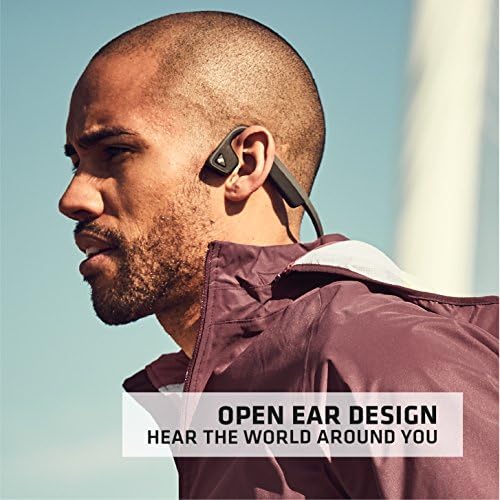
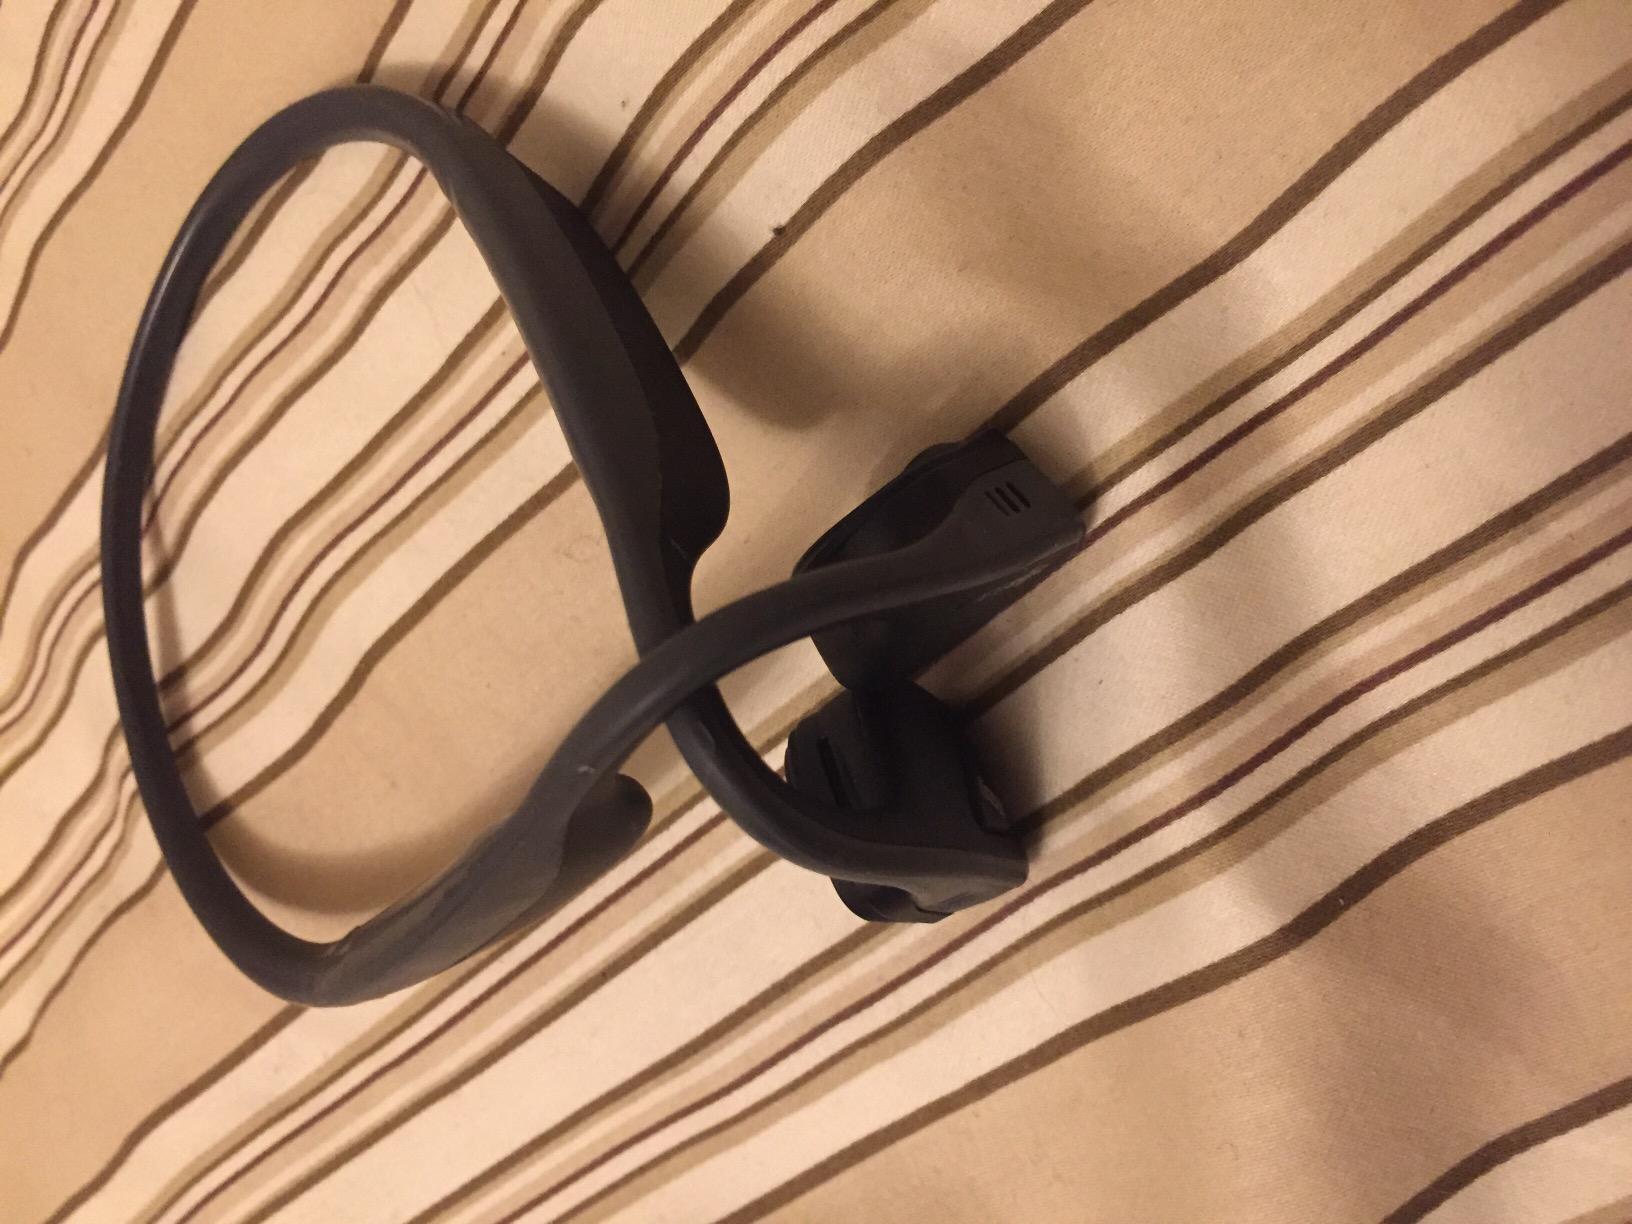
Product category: headphones
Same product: yes